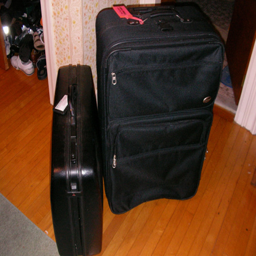
Two pieces of black luggage are sitting next to a closet.
a couple of bags that are sitting on the ground
Two pieces of luggage set next to each other.
Two suitcases standing beside a open closet.
a close up of two luggage bags on the ground